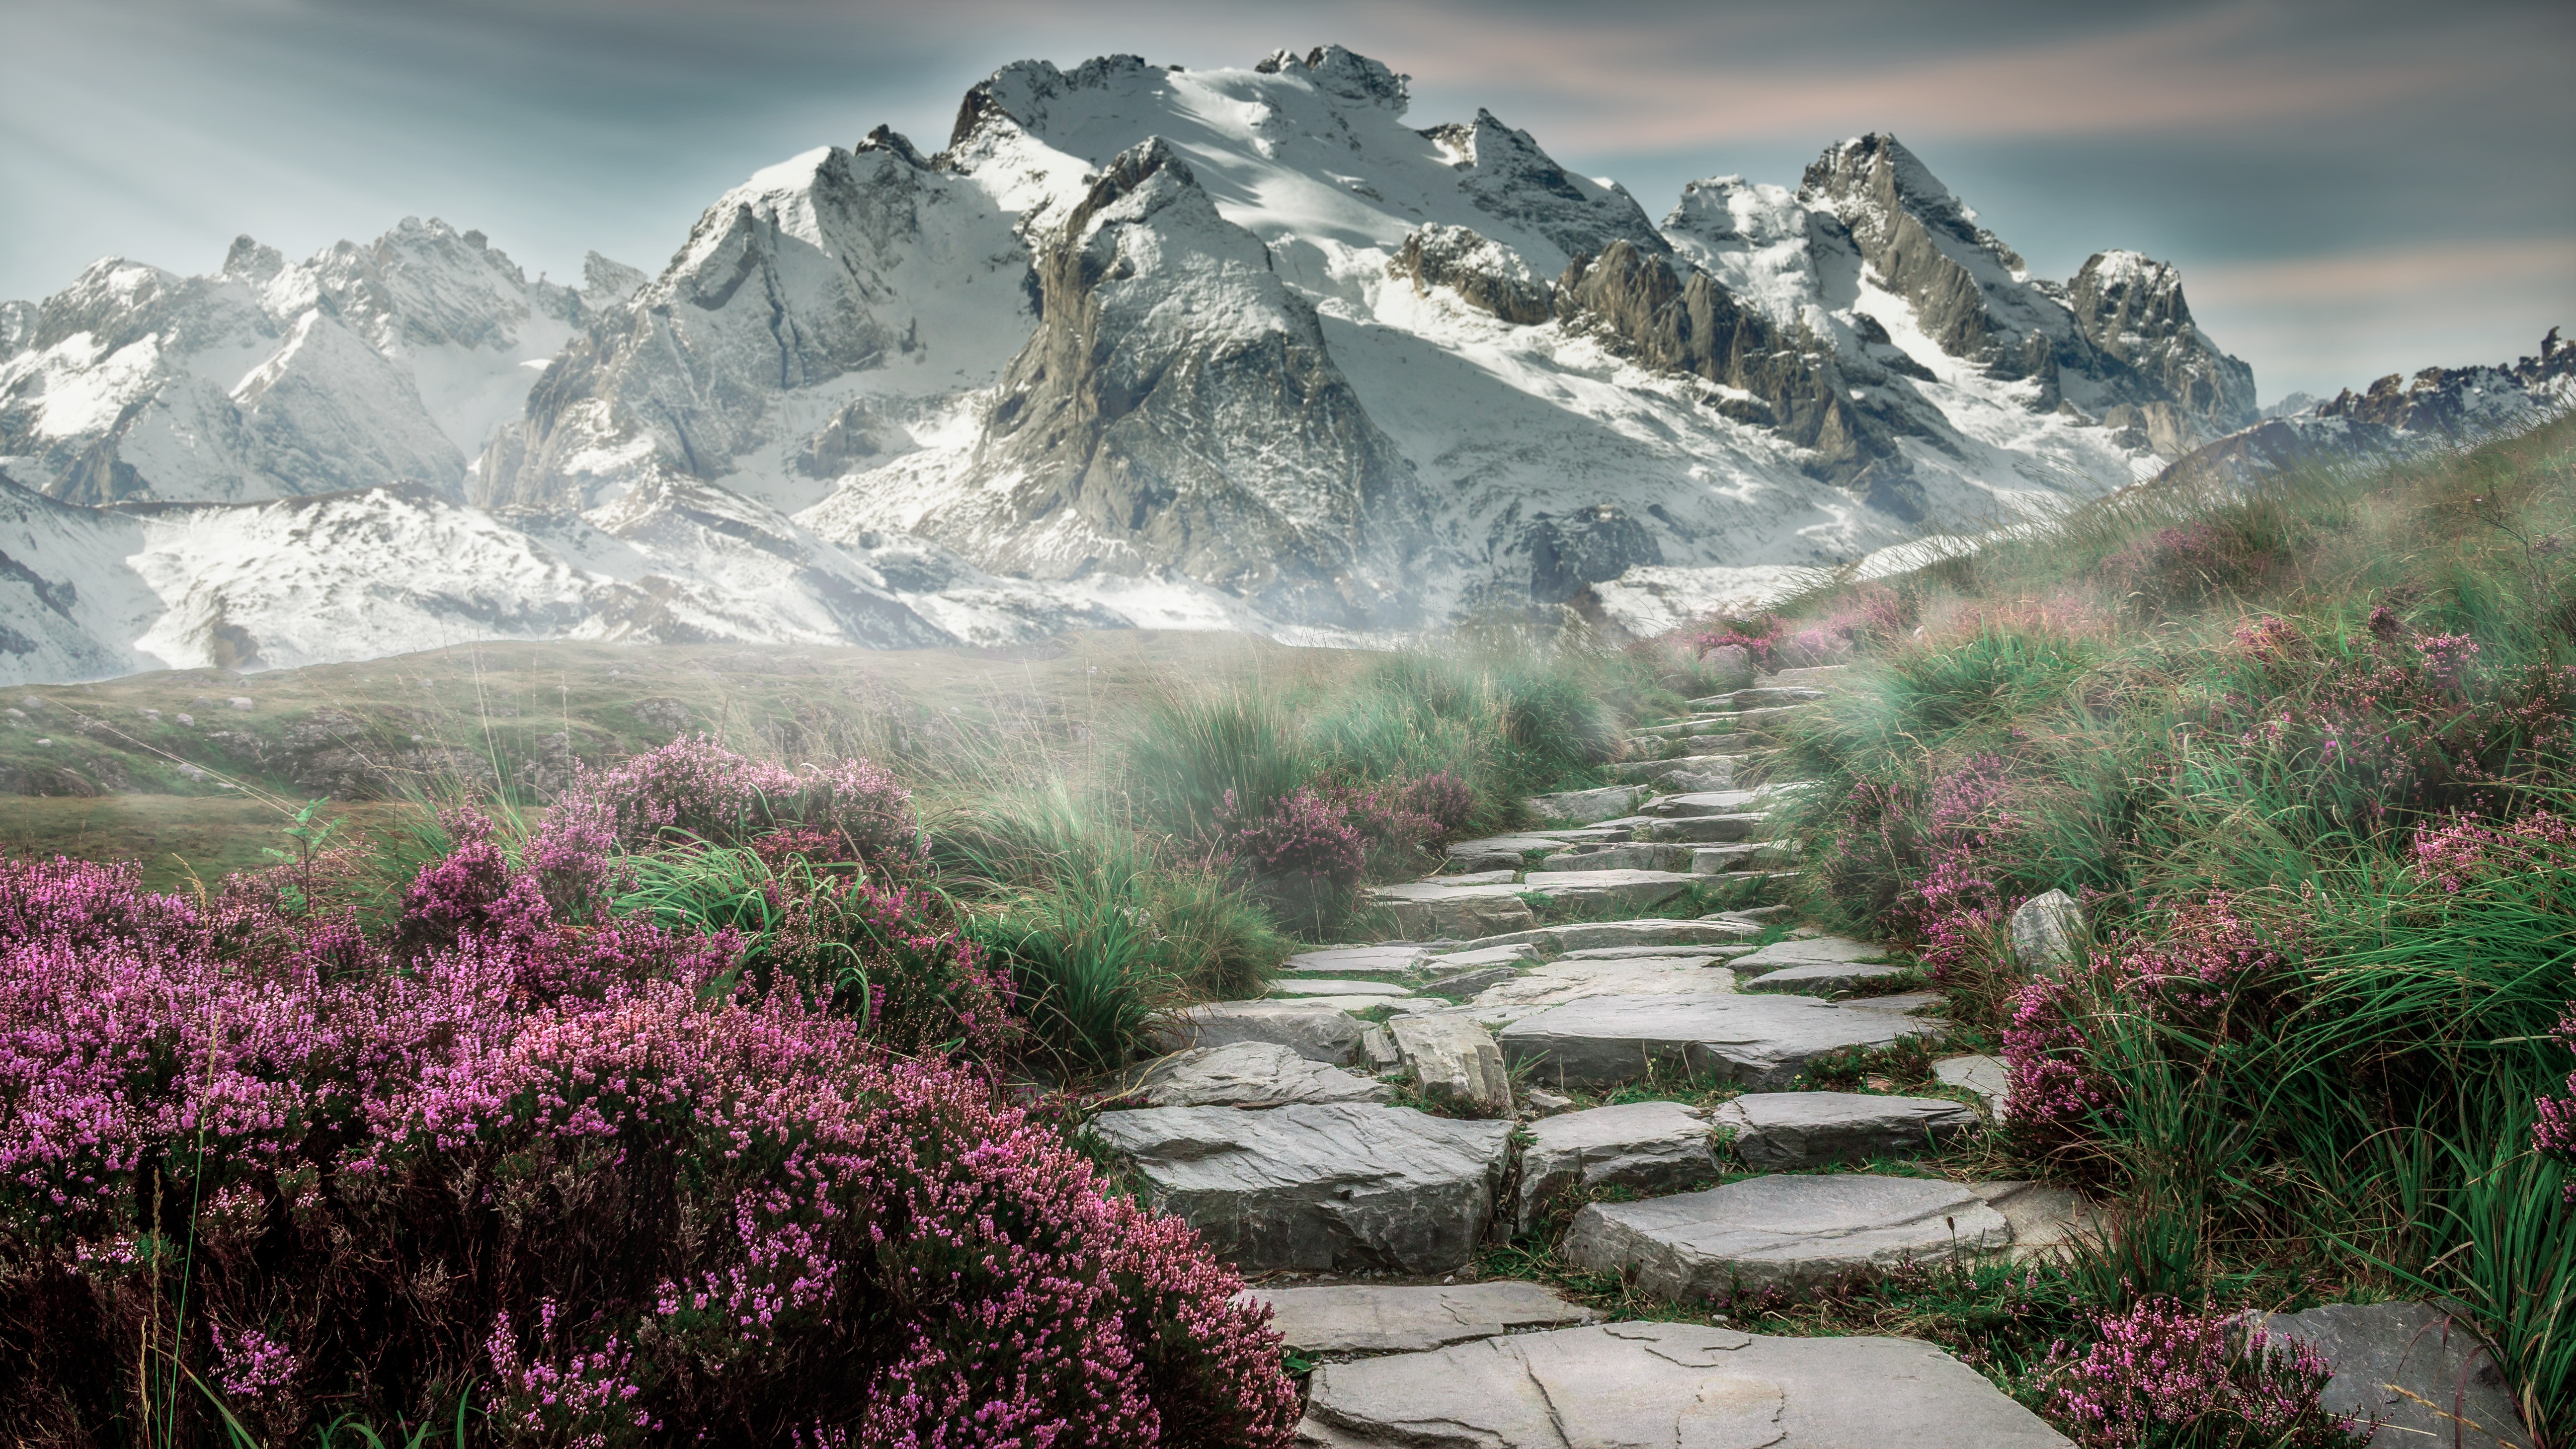
landscape, nature, wilderness, mountain, snow, sky, fog, hiking, meadow, flower, valley, mountain range, staircase, hike, holiday, romantic, alpine, pink, ridge, mountain landscape, mountaineering, mountains, alps, plateau, photoshop, composing, mood, away, more, recovery, stone stairs, distant view, landform, mountain hiking, mountain pass, image manipulation, mountain walker, steinweg, geographical feature, mountainous landforms, mountain tour